O'Malley of the Mounted (1921 film)

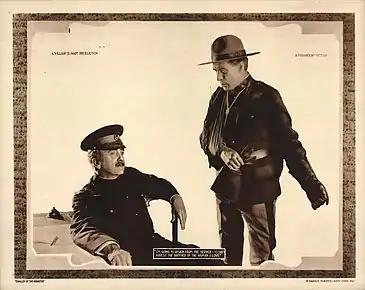
A 1921 lobby card depicting a scene from the film; William S. Hart's character tells Bert Sprotte's character, "I'm going to resign from the service -- I can't arrest the brother of the woman I love."

O'Malley is assigned to arrest La Grange, a man who murdered a saloon keeper. O'Malley believes La Grange went south to escape over the border into America.